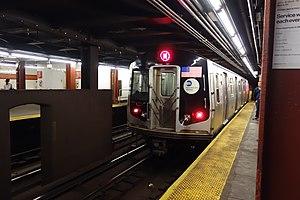
47th–50th Streets – Rockefeller Center est une station souterraine du métro de New York située dans le quartier d'affaires de Midtown au centre de Manhattan. Elle est située sur l'une des lignes principales, l'IND Sixth Avenue Line issue du réseau de l'ancien Independent Subway System. Sur la base de la fréquentation, la station figurait au 13ᵉ rang sur 421 en 2012.